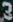
Number: 3